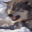
Label: wolf